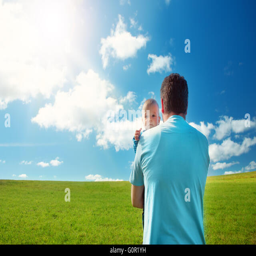
little baby with father standing in the field